Michael McIntyre

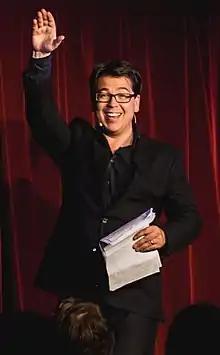
McIntyre in 2017

Michael Hazen James McIntyre (born 21 February 1976) is a British comedian, writer, and television presenter. In 2012, he was the highest-grossing stand-up comedian in the world. He currently presents the variety and stand-up comedy show "Michael McIntyre's Big Show" and the game show "The Wheel."